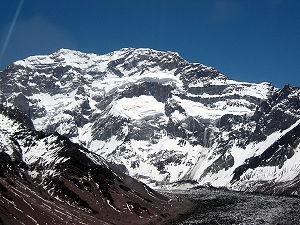
L'Aconcagua est un sommet d'Argentine situé à treize kilomètres de la frontière chilienne et s'élevant à 6 962 mètres d'altitude. Surnommé le « colosse de l'Amérique », il constitue le point culminant de l'Argentine, de la cordillère des Andes, du continent américain, de l'hémisphère austral et la plus haute montagne en dehors de l'Asie. Il domine un vaste parc provincial protégeant des espèces animales typiques de la cordillère, en particulier le condor des Andes et le guanaco, ainsi qu'une végétation rare et fragile. En effet, le climat est aride et la couverture neigeuse ténue, malgré l'existence de quelques glaciers modestes.